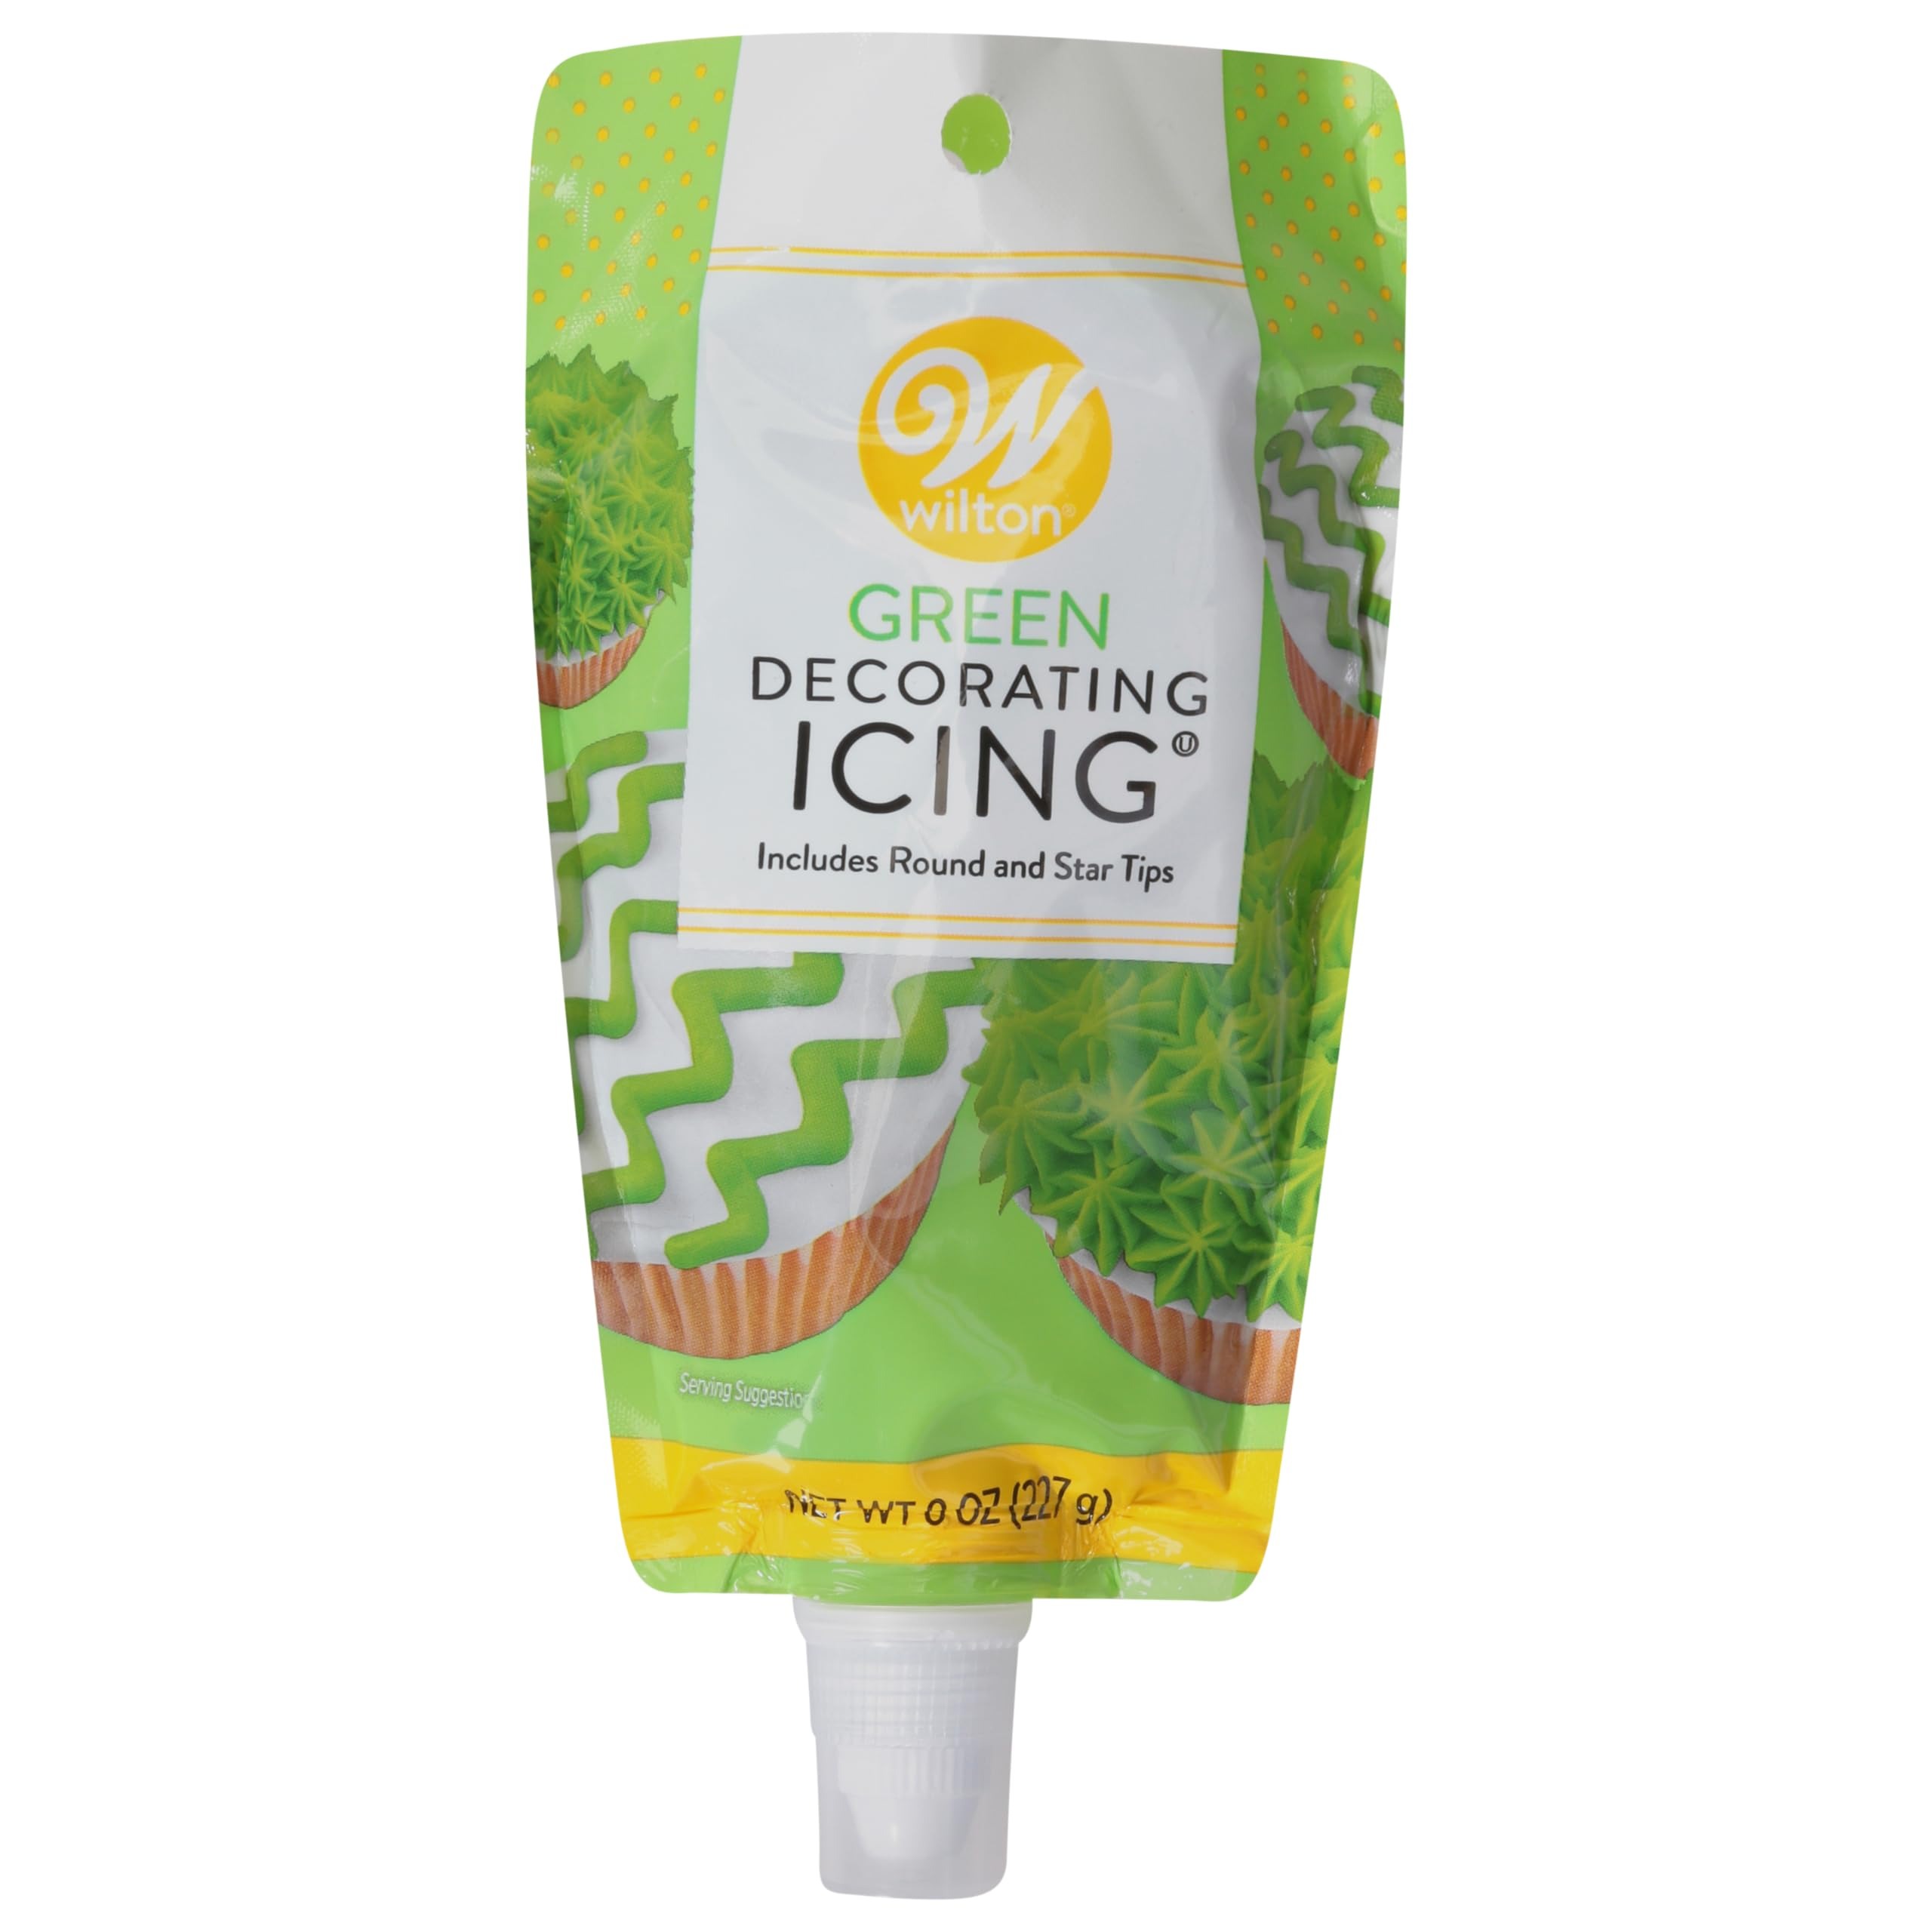
Item Name: Wilton 704-4747 Green Decorating Icing 8 Ounce, with Plastic Tips
Bullet Point 1: 1 pouch ready-to-use icing with 2 decorating tips (1 star and 1 round); can also be used with most standard Wilton tips and couplers
Bullet Point 2: Vanilla flavored icing
Bullet Point 3: 8 ounce (227 grams)
Bullet Point 4: Made in a facility that also processes egg, milk, soy, wheat and tree nuts
Bullet Point 5: Made in the USA; OU kosher certified
Product Description: Cooking And Baking Supplies
Value: 8.0
Unit: Ounce

Price: 7.99